Furnival Gardens

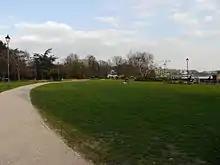
Furnivall Gardens

Furnivall Gardens (also spelt Furnival Gardens) is a park in Hammersmith alongside the river Thames.